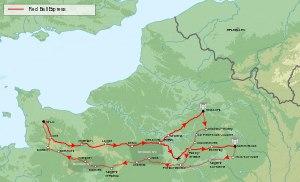
Lors de la Seconde Guerre mondiale, le Red Ball Express est un important système de convoyage routier mis en œuvre par les forces alliées après la percée marquant la fin de la bataille de Normandie. Il reposait sur un itinéraire en boucle à sens unique entre Cherbourg et Chartres puis, avec l'avancée du front, étendu en deux branches vers le nord et l'est de la France. Ce système a fonctionné du 25 août 1944 au 16 novembre 1944 et la remise en service du port d'Anvers. Le terme Red Ball provient du vocabulaire ferroviaire américain et s'applique au transport express. Le nom de Red Ball Express est parfois utilisé dans un sens plus étendu en faisant référence à l'ensemble des transports routiers militaires alliés en Europe de l'Ouest.